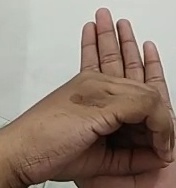
ASL sign: 0